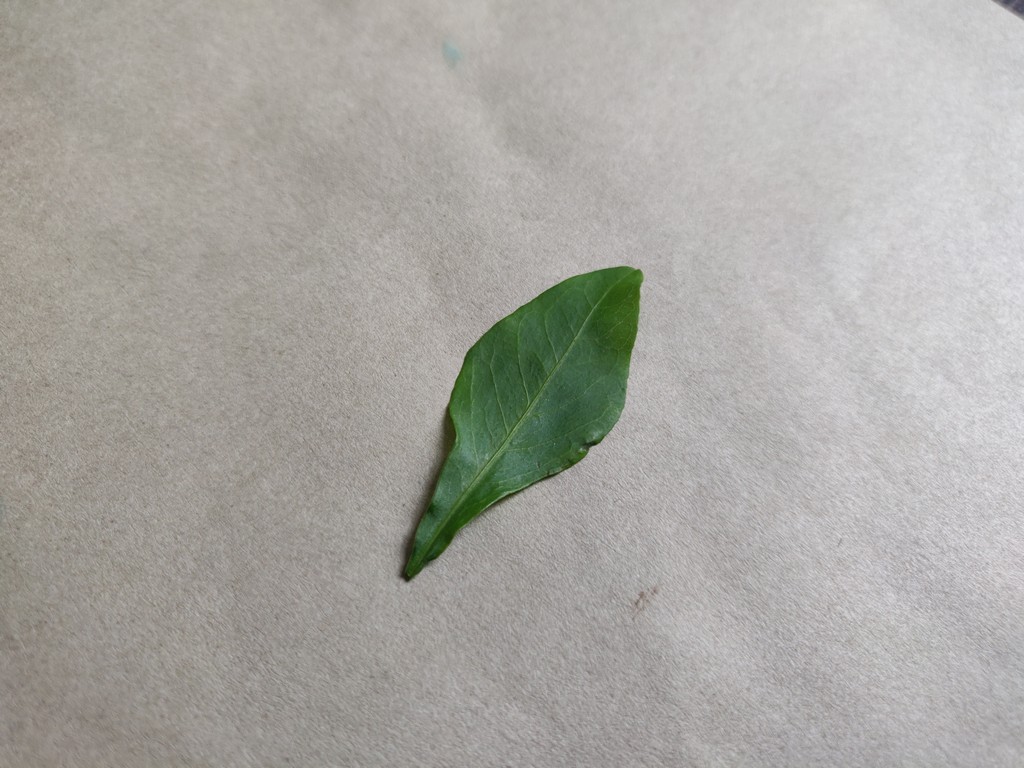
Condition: Healthy
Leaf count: single
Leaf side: front